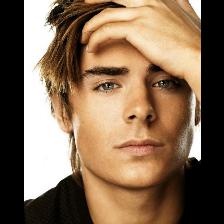
Label: Human